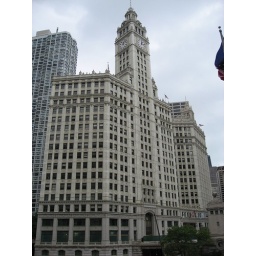
The beautiful Wrigley building by the river on North Michigan Avenue